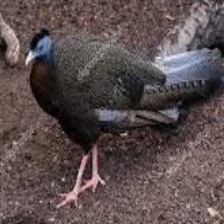
Species: GREAT ARGUS
Scientific name: ARGUSIANUS ARGU